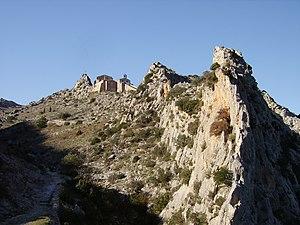
Ermitage de Cases de Pène